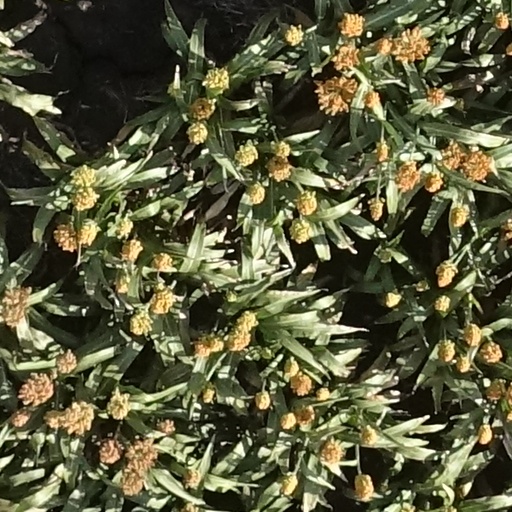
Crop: sorghum